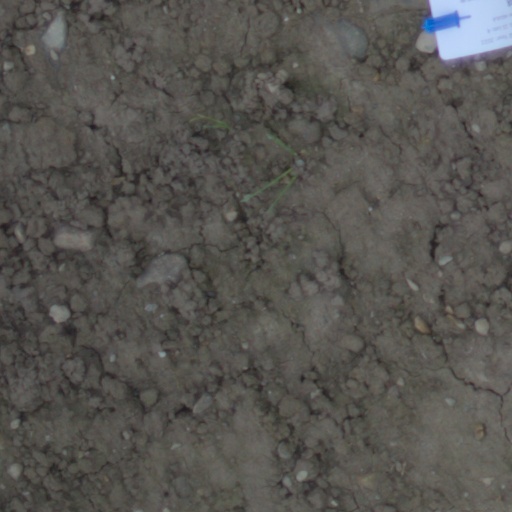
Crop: wheat